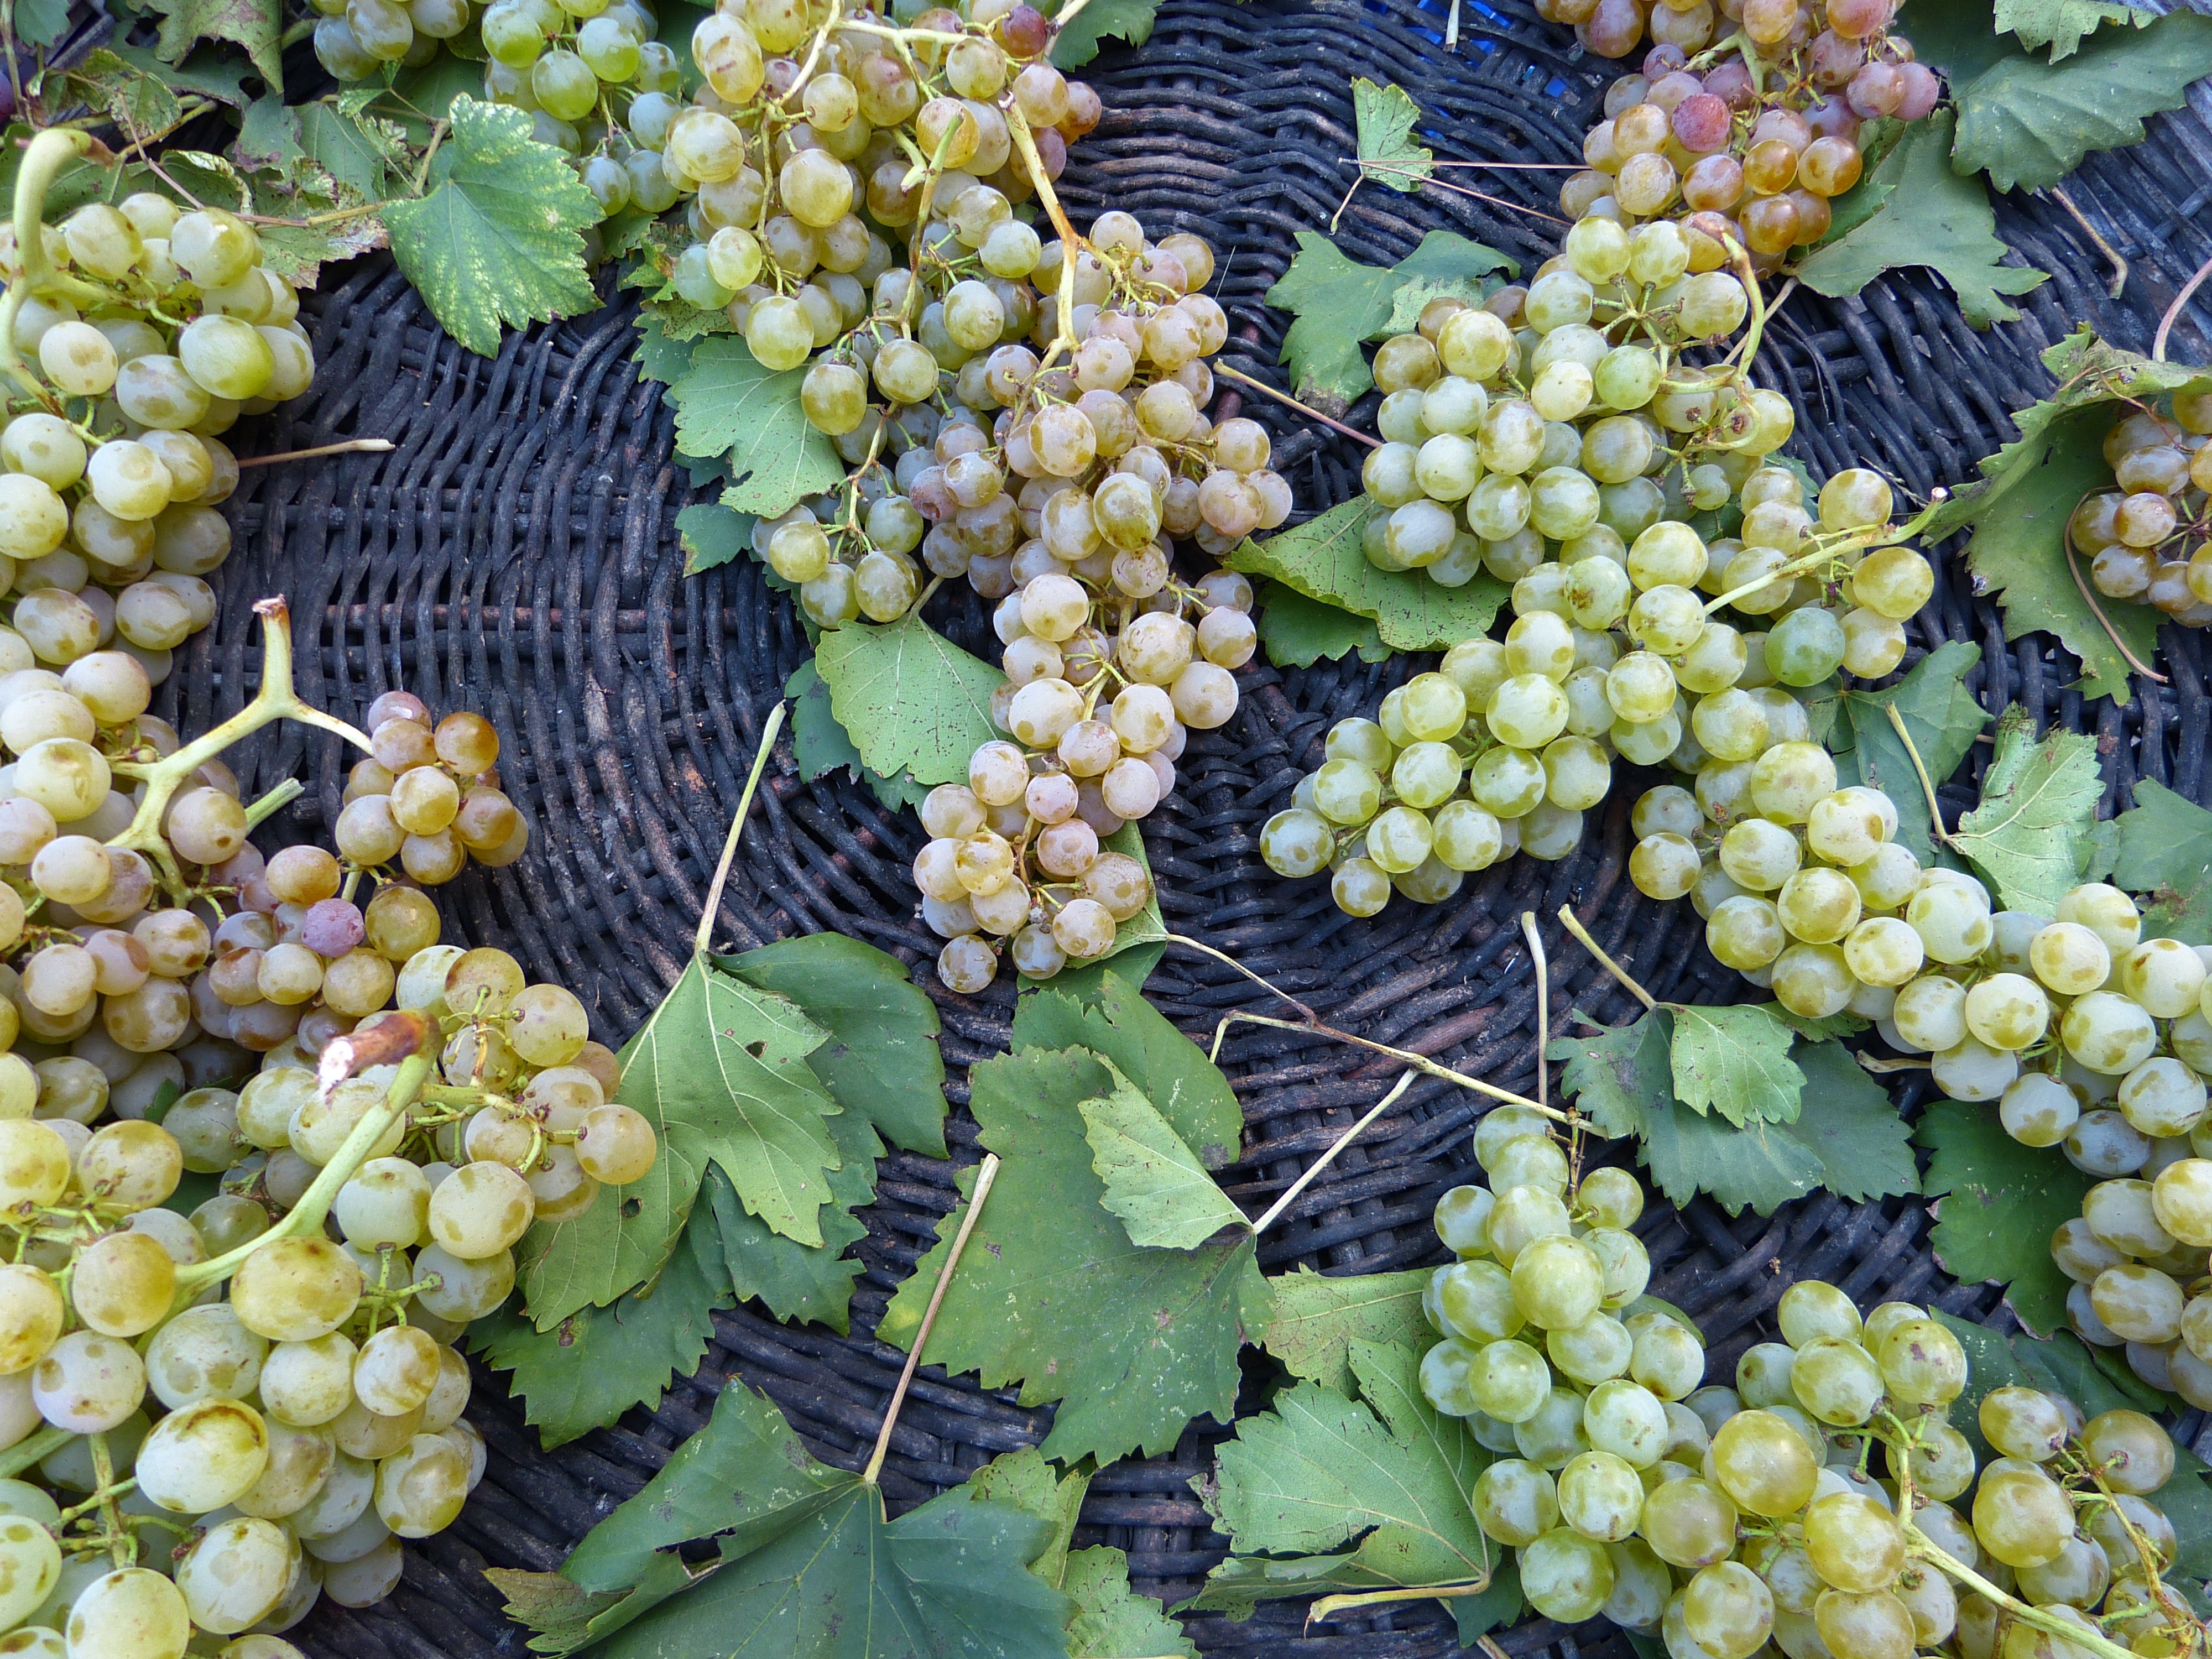
plant, grape, fruit, flower, food, produce, agriculture, basket, eat, shrub, grapes, mahonia, flowering plant, vitis, coccoloba uvifera, sultana, land plant, grapevine family, zante currant, langsat